Youghal

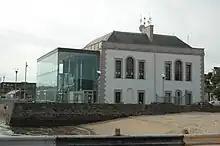
Youghal Town Hall

Alms Houses – the 17th-century almshouses were constructed by Richard Boyle, 1st Earl of Cork in 1602 for widows. Each tenant received two shillings a week, enough to sustain her. Around the same time (1612), Sir Richard Boyle built a hospital and a free school. For his efforts in colonising Munster, Sir Richard Boyle was granted the title and dignity Lord Boyle in 1616. When a poll tax of two shillings was introduced in 1697, those living by alms were exempt. Boyle's tomb is in St Mary's Collegiate Church.